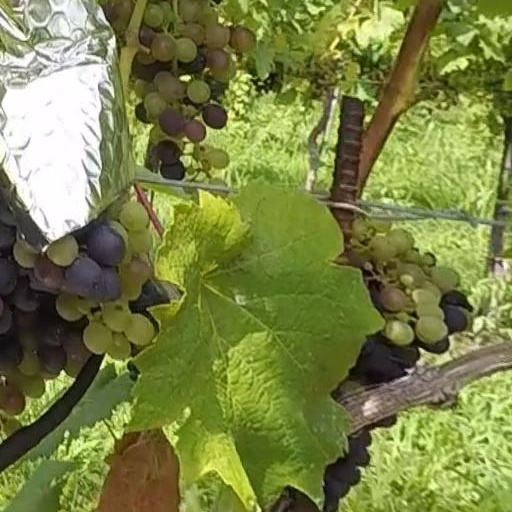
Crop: grape